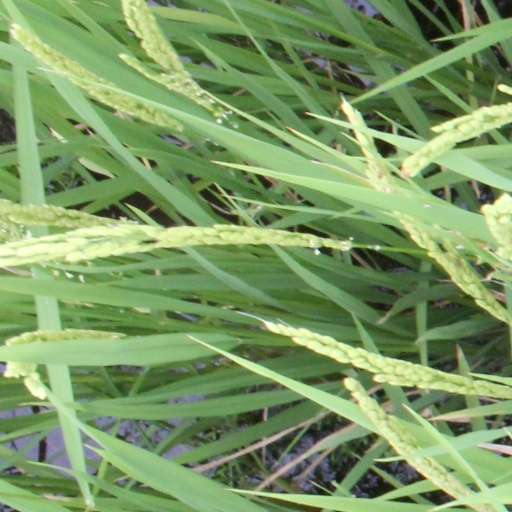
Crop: rice